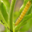
Label: caterpillar